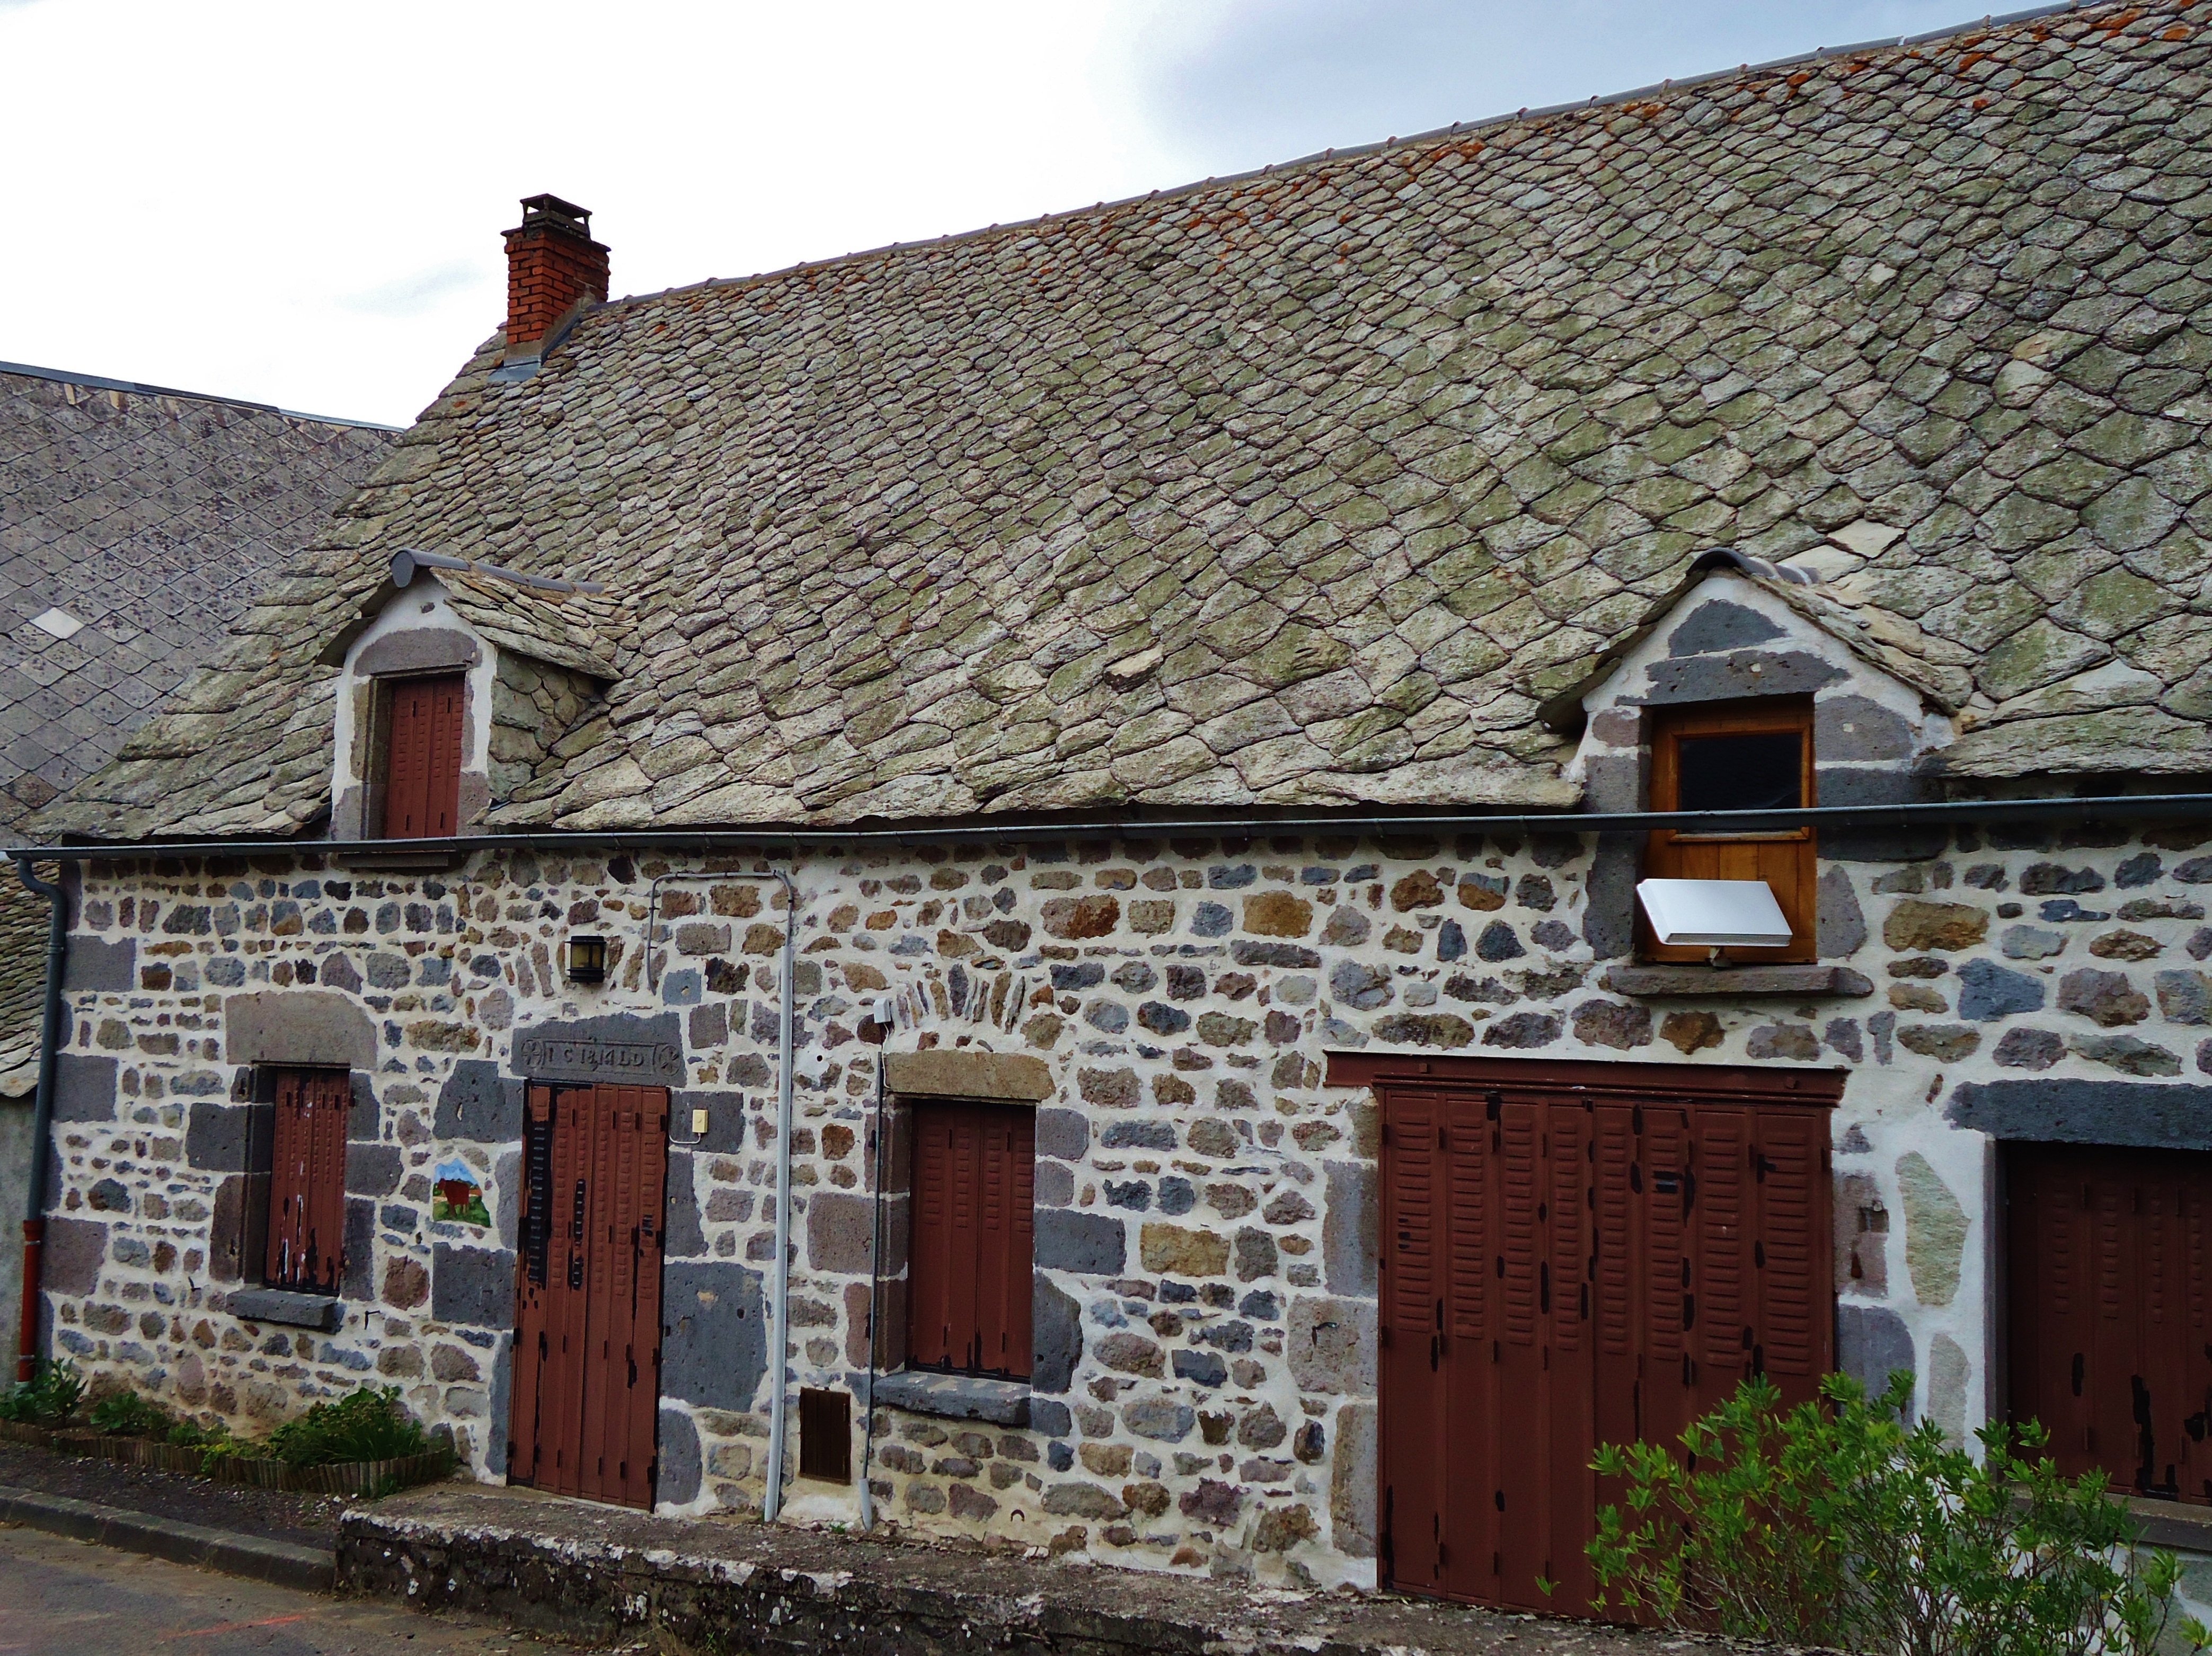
house, roof, building, home, wall, village, france, cottage, facade, property, brick, stones, farmhouse, estate, brickwork, good looking, siding, residential area